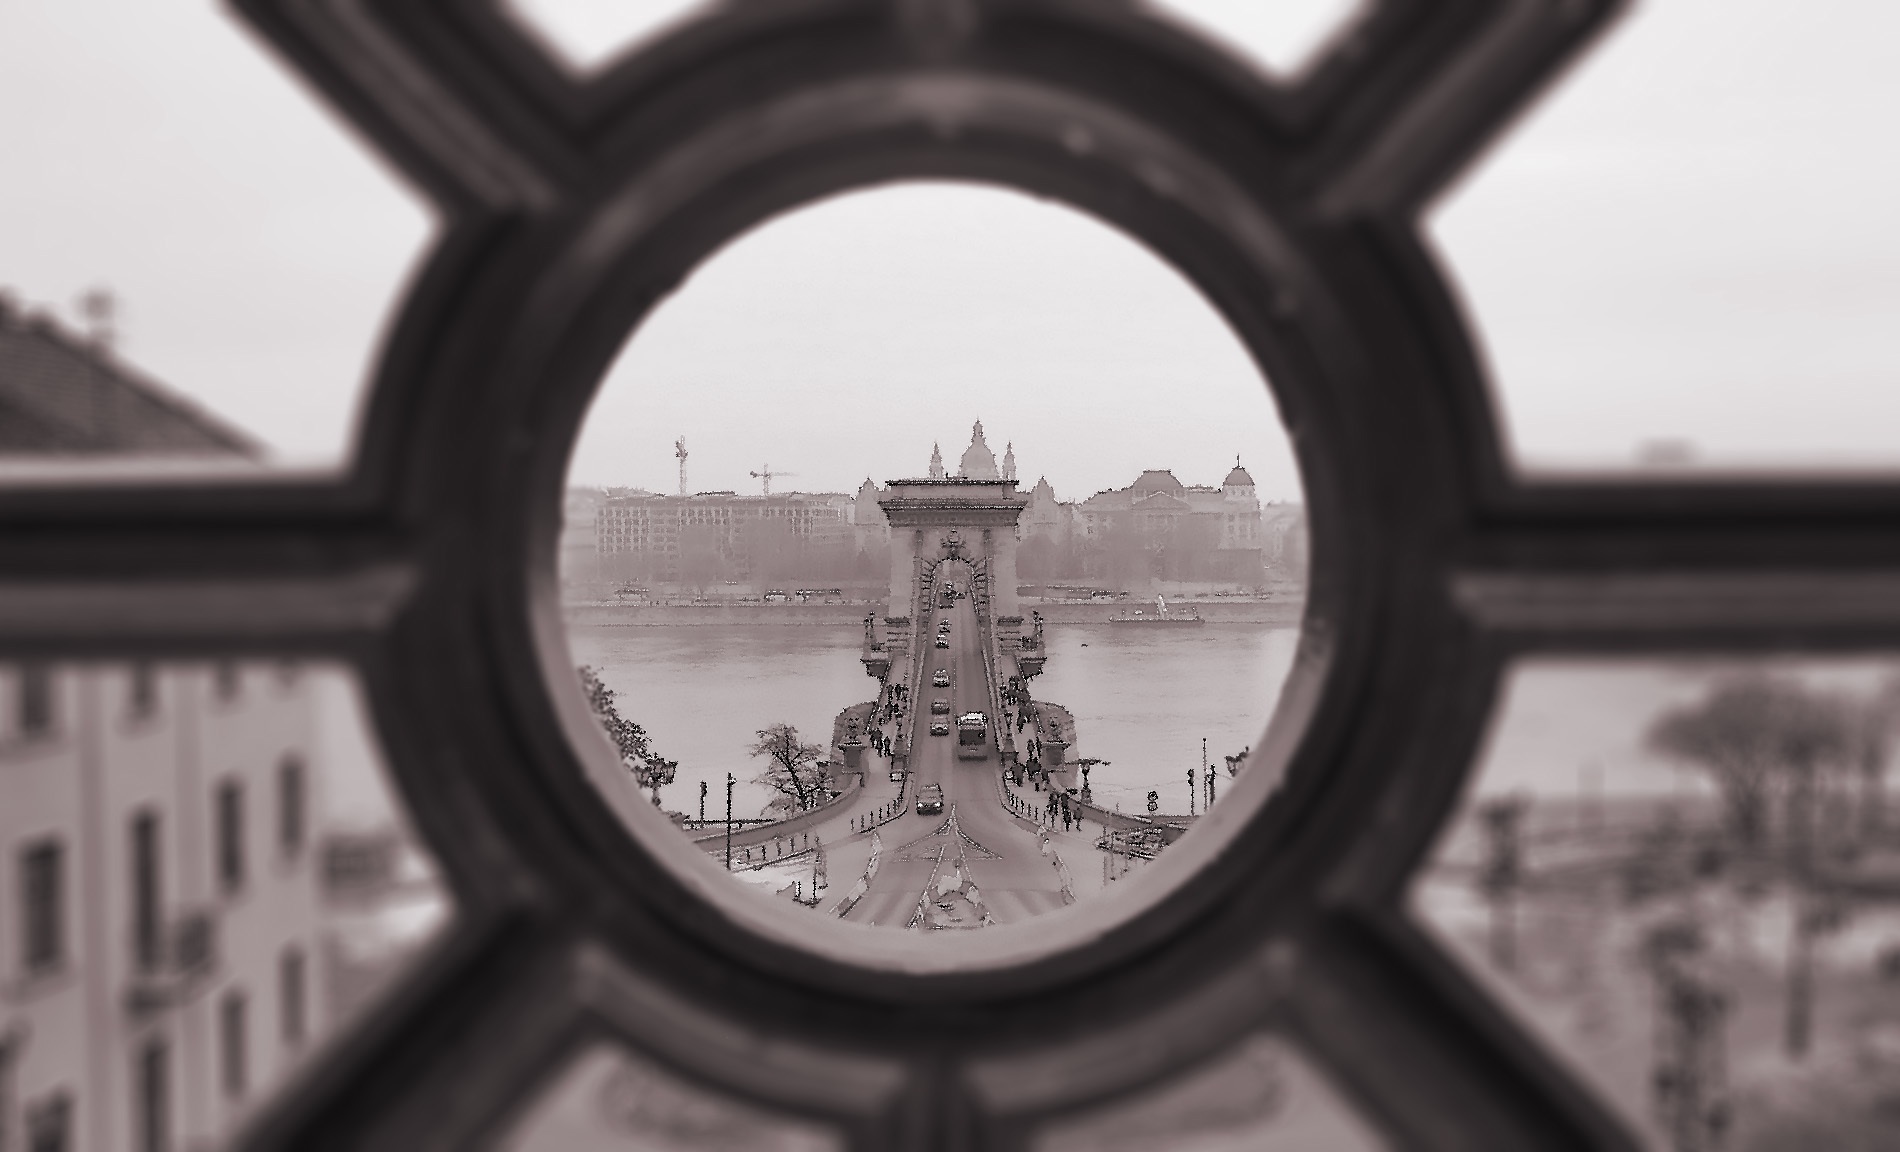
black and white, wheel, window, vehicle, symbol, black, monochrome, iron, shape, monochrome photography